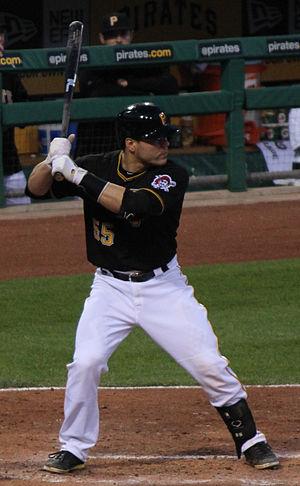
Le match de meilleur deuxième de la Ligue nationale de baseball 2013 est un match éliminatoire de la Ligue majeure de baseball qui est disputé le mardi 1er octobre 2013 entre les Pirates de Pittsburgh et les Reds de Cincinnati. Il s'agit du premier match éliminatoire à être disputé au PNC Park de Pittsburgh et le premier joué dans cette ville depuis le 11 octobre 1992 au Three Rivers Stadium. Avec une victoire de 6-2, les Pirates éliminent les Reds pour passer en Série de division.
La saison 2015 de la Ligue majeure de baseball est la 115ᵉ saison depuis le rapprochement entre la Ligue américaine et la Ligue nationale et la 140ᵉ saison de Ligue majeure.
Russell Nathan Jeanson Coltrane Martin Jr. est un receveur des Ligues majeures de baseball présentement agent libre.